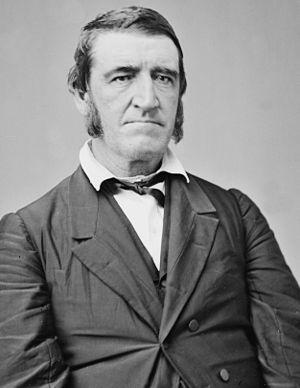
William Alexander Richardson, né le 16 janvier 1811 et décédé le 27 décembre 1875 est un homme politique américain, membre du Parti démocrate qui est sénateur de l'Illinois de 1863 à 1865. Il est également gouverneur territorial du Nebraska ; ainsi un comté au Nebraska lui est dédié : le comté de Richardson.
Cette page dresse la liste des sénateurs représentant l'État de l'Illinois au Sénat des États-Unis.